Naka-Tsubata Station

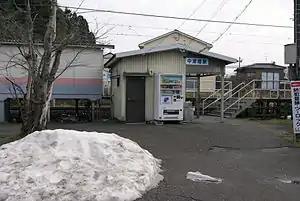
Naka-Tsubata Station in December 2009

is a railway station on the Nanao Line in the town of Tsubata, Kahoku District, Ishikawa Prefecture, Japan, operated by the West Japan Railway Company (JR West).